Tirunilanakka Nayanar

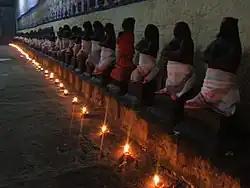
The images of the Nayanars are found in many Shiva temples in Tamil Nadu.

One of the most prominent Nayanars, Sundarar (8th century) venerates Tiruneelanakka Nayanar in the "Tiruthonda Thogai", a hymn to Nayanar saints, calling him Nilanakkan of Sattamangai. As mentioned in the earlier section, a hymn by Sambanar also honours him.